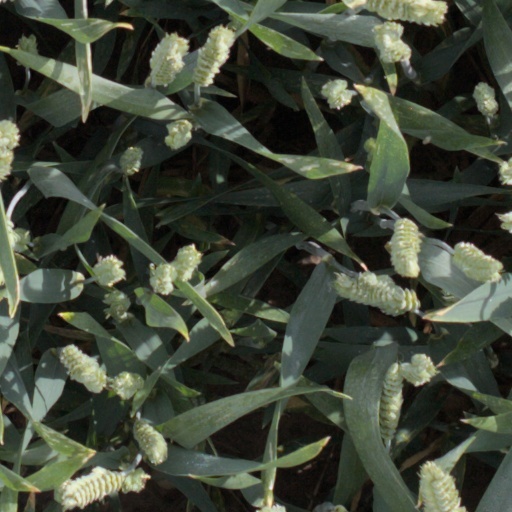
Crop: wheat